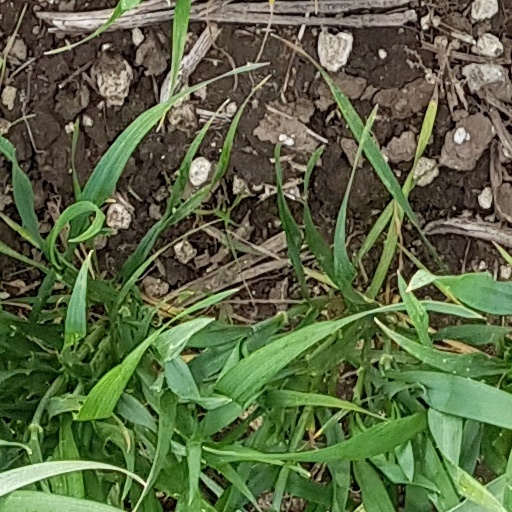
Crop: wheat